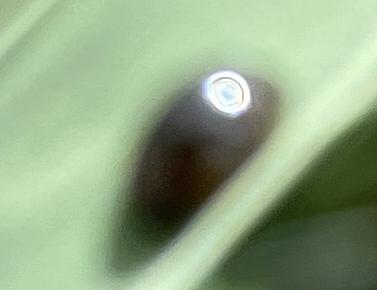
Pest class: cereal_leaf_beetle